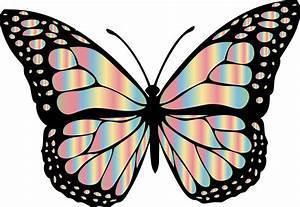
butterfly